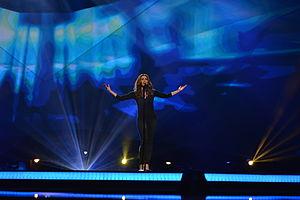
Chypre participe au Concours Eurovision de la chanson, depuis sa vingt-sixième édition, en 1981, et ne l’a encore jamais remporté.
Déspina Olympíou est une chanteuse chypriote parfois connue sous le nom de Déna Olympíou.